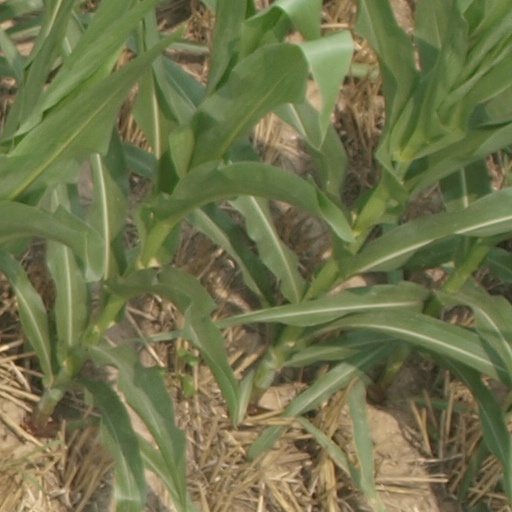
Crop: maize; corn